Mohamed Belouizdad

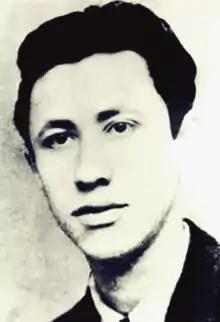
Mohamed Belouizdad

Mohamed Belouizdad (3 November 1924, in Algiers – 14 January 1952, in Paris), was an Algerian militant and chief "responsible" (manager) of Special Organisation (OS), the military branch of the Algerian People's Party (in French, "Parti du Peuple Algerien") (PPA).